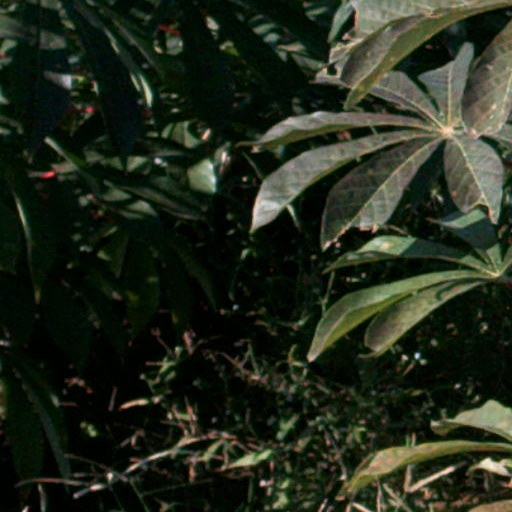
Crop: cassava